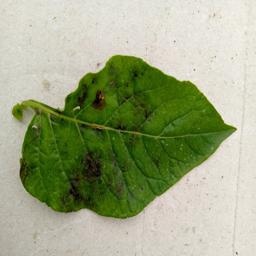
Etiqueta: Late Blight